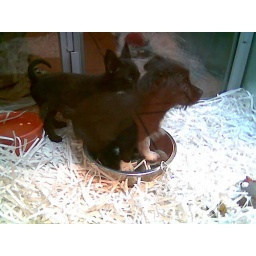
dog in bowl 2